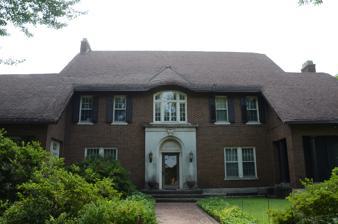
Building: Hardy House (Little Rock, Arkansas)
Country: United States of America
Year built: 1921
Historic house in Arkansas, United States United States historic place Hardy House U.S. National Register of Historic Places Location in Arkansas Show map of Arkansas Location in United States Show map of the United States Location 2400 Broadway, Little Rock, Arkansas Coordinates 34°43′31″N 92°16′44″W / 34.72528°N 92.27889°W / 34.72528; -92.27889 Area less than one acre Built 1921 ( 1921 ) Architect Charles L. Thompson Architectural style English Country House MPS Thompson, Charles L., Design Collection TR NRHP reference No. 82000898 Added to NRHP December 22, 1982 The Hardy House is a historic house at 2400 Broadway in Little Rock, Arkansas .  It is a two-story brick structure, with flanking single-story wings and a roof that is designed to resemble an English country house's thatched roof.  The entrance is set in a centrally located stone round arch, with a multipart segmented-arch window above.  The house was designed by Charles L. Thompson and built in 1921. The house was listed on the National Register of Historic Places in 1982. See also National Register of Historic Places listings in Little Rock, Arkansas References